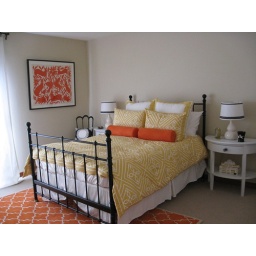
I'm sort of over the black and white in this room and thinking a new bed and nightstands are in order.